Giancarlo Ferrero

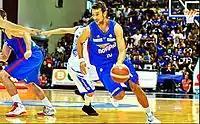
Giancarlo Ferrero on 9 October 2011 in Sassari, with Junior Casale in Serie A

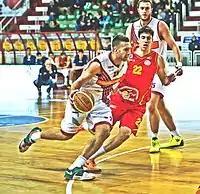
Giancarlo Ferrero with Trapani during the 2014-2015 Serie A2 season

Giancarlo Ferrero made his debut in 2003 with A.S. Junior Pallacanestro Casale in Casale Monferrato. At the end of the Serie B regular season, he achieved the promotion to Serie A2 Basket and won the Serie B Cup.